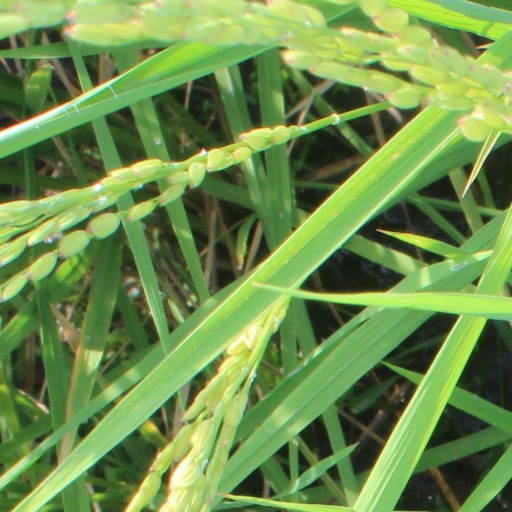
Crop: rice